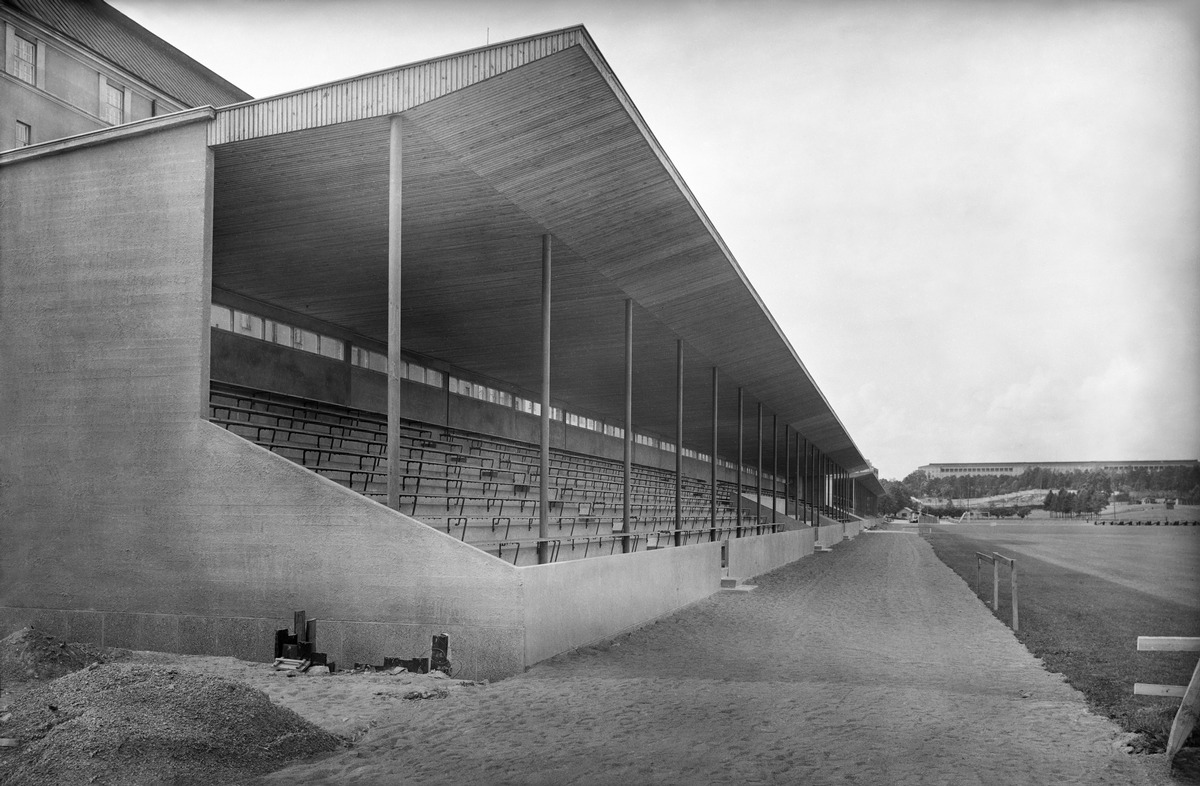
Töölön pallokenttä
Tölö bollplan; Helsinki Ball Field
sisällön kuvaus: Töölön pallokenttä ennen kentän vihkiäisiä Helsingissä heinäkuussa 1940. content description: Töölö ball field before its inauguration in Helsinki July 1940. innehållsbeskrivning: Tölö bollplan före dess invigning i Helsingfors juli 1940.
Kuvaaja: Sundström, Hugo, kuvaaja
Vuosi: 1940
Paikka: Suomi, Uusimaa, Helsinki
Aiheet: HBL; liikuntapaikat; urheilupaikat; pallokentät; katsomot; sports grounds and physical exercise facilities; playing fields; sports; architecture; buildings; sports sites; ball fields; audience areas; idrottsplatser; bollplaner; sport; arkitektur; byggnader; bollplan; läktare